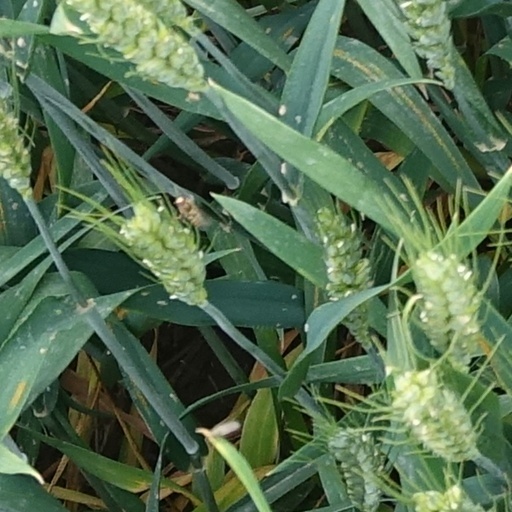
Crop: wheat